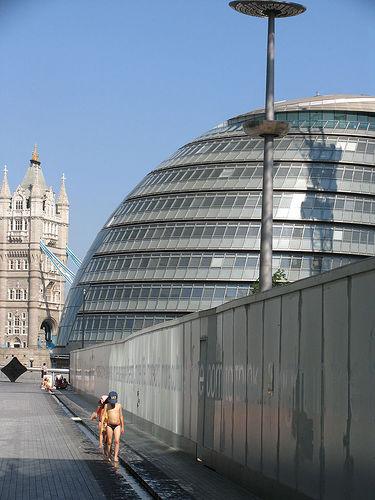
Weather: sun or clear